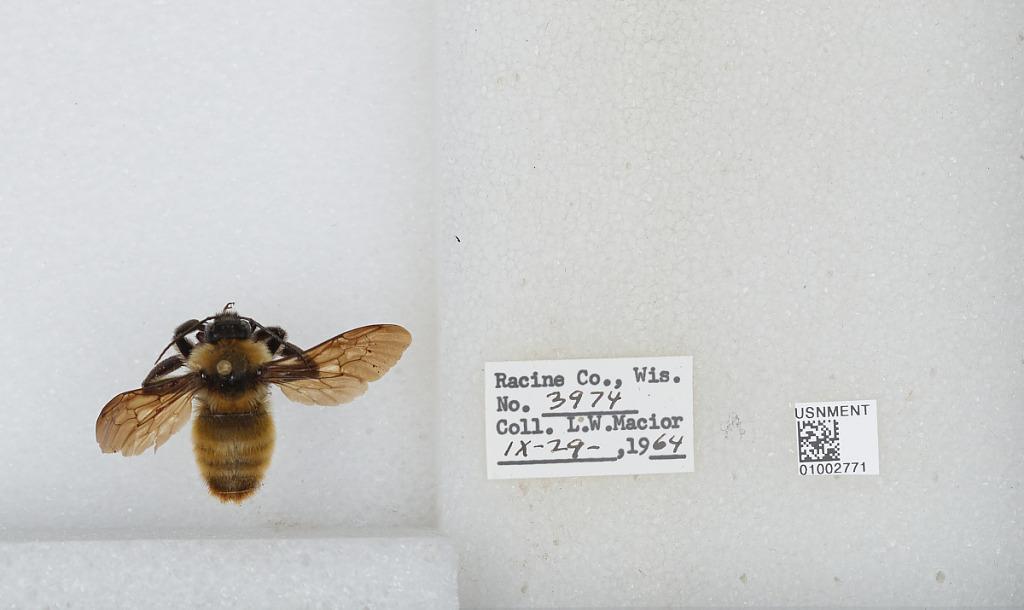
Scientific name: Bombus (Fervidobombus) fervidus fervidus (Fabricius)
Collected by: L. Macior
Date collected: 1964-9-29
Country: United States
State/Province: Wisconsin
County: Racine
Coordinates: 42.78, -87.76